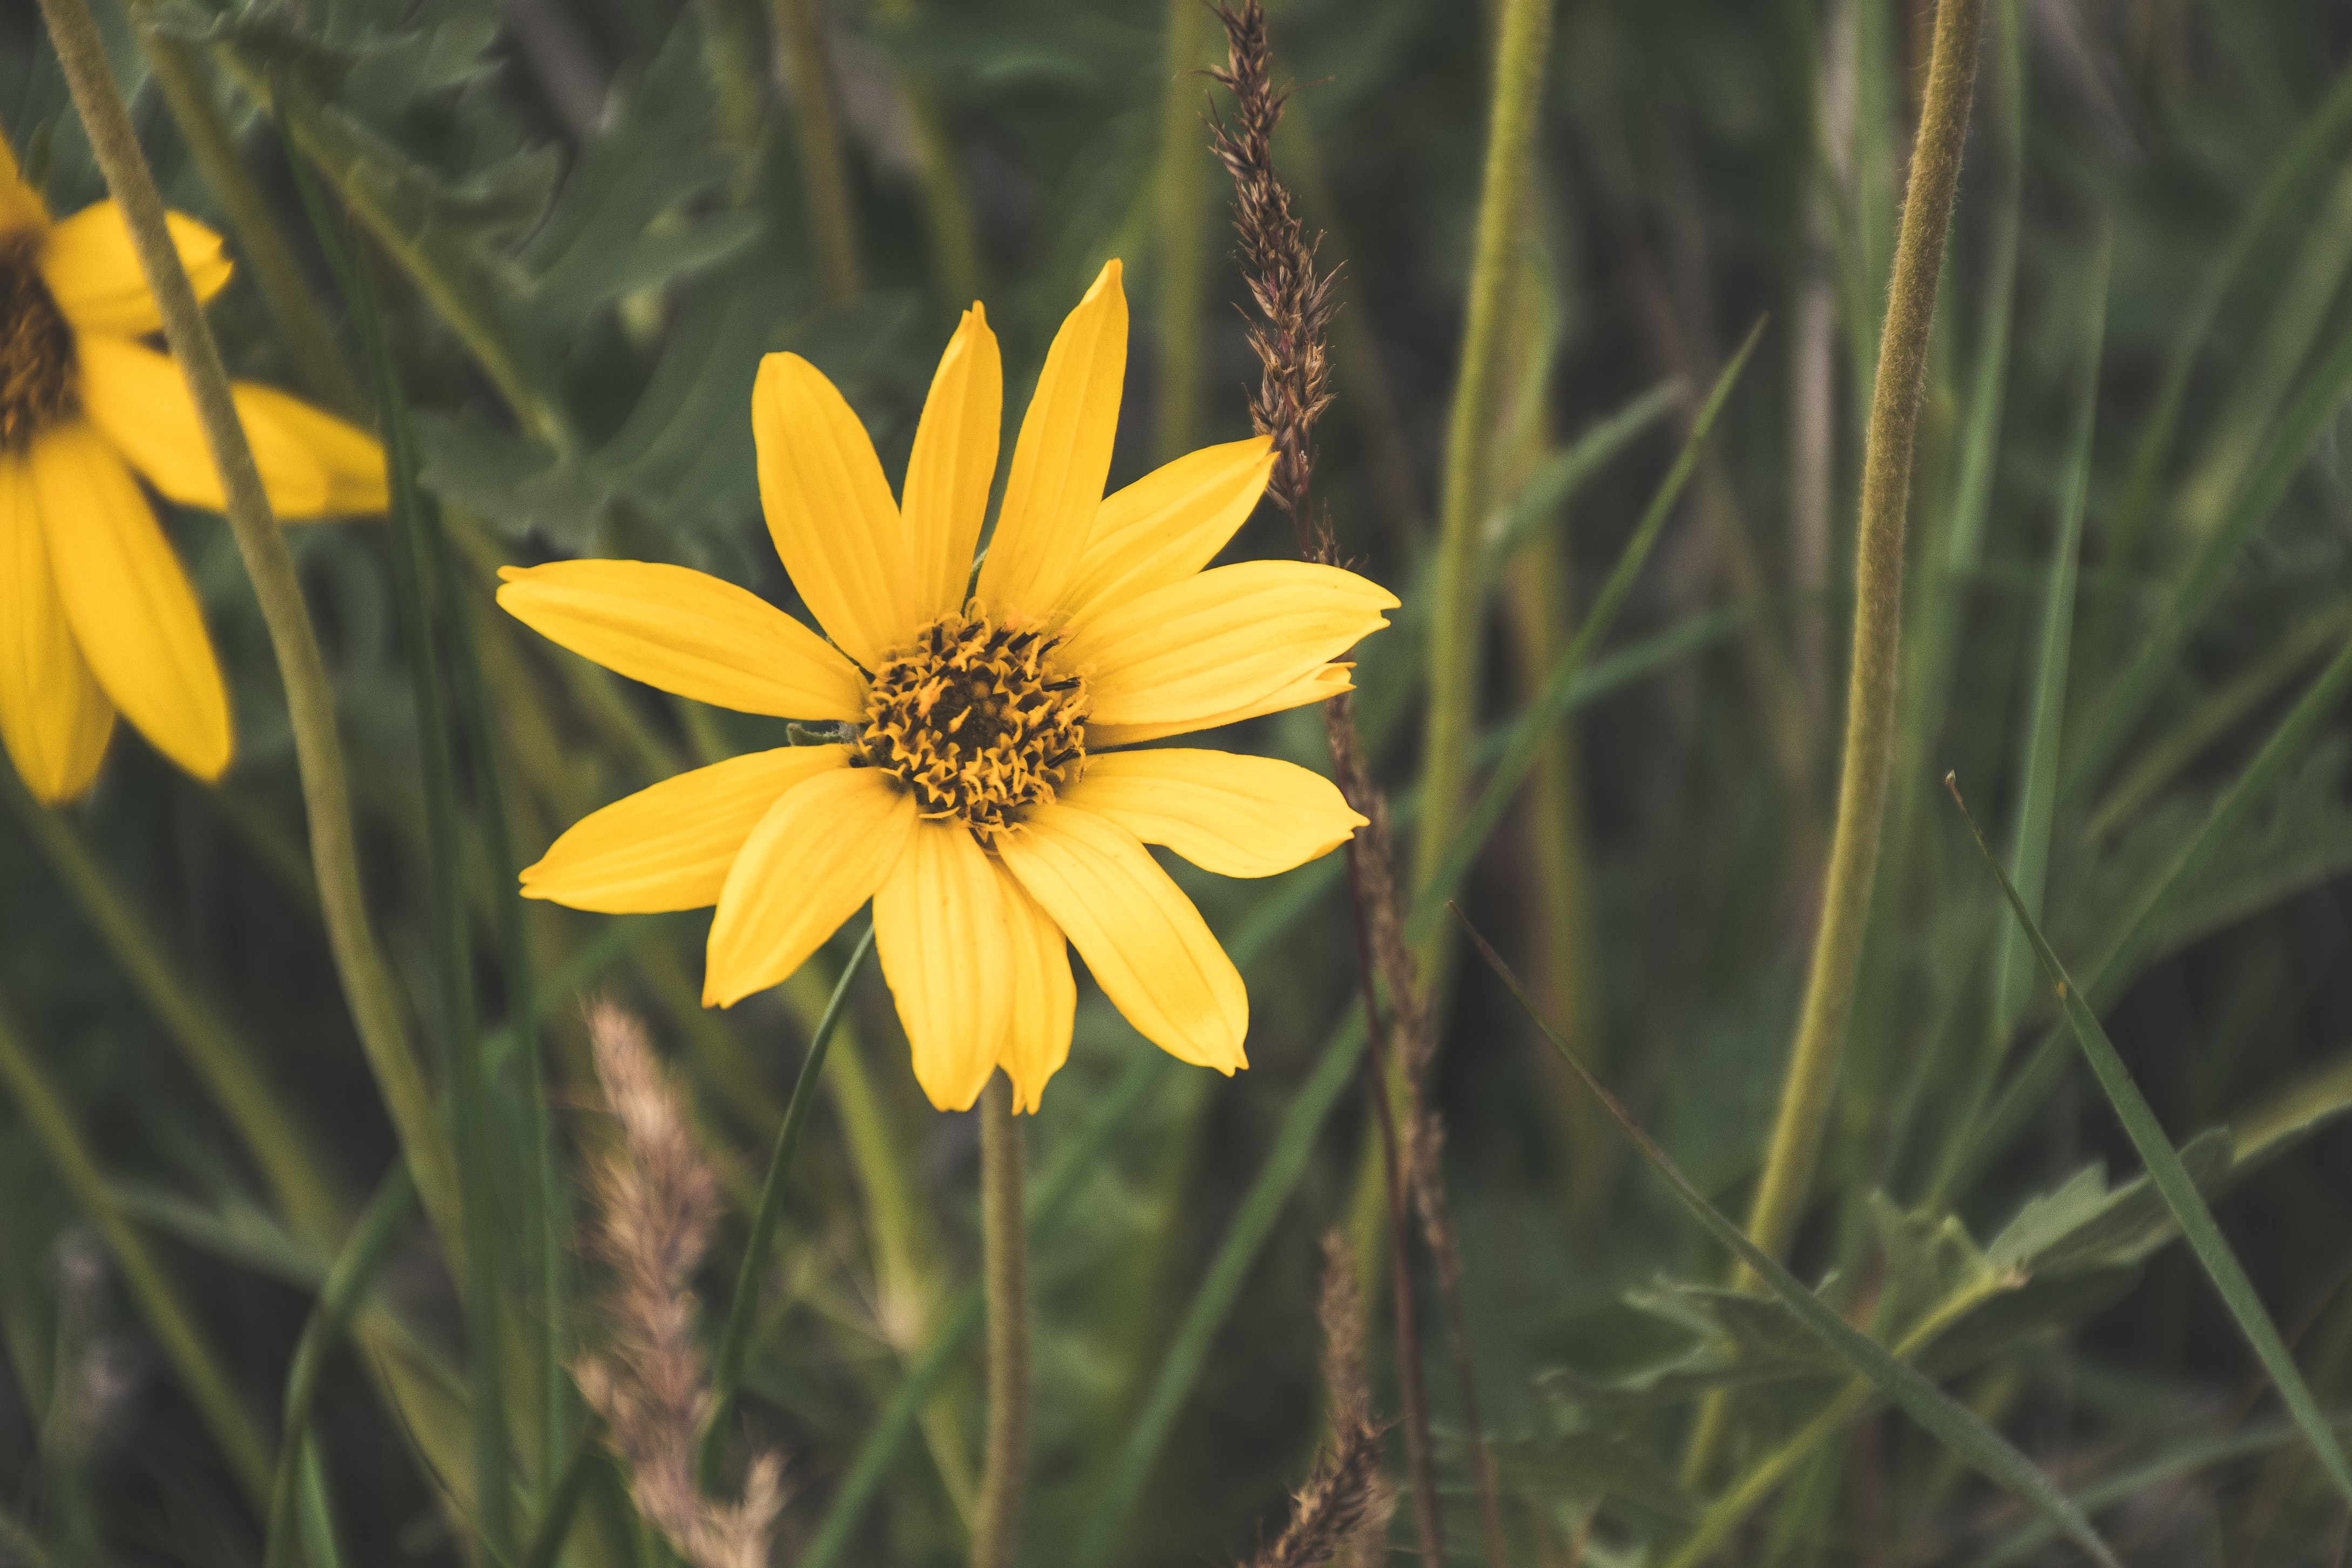
flower, yellow, Euryops pectinatus, plant, jerusalem artichoke, petal, wildflower, woodland sunflower, flowering plant, close up, sky, sunflower, daisy family, plant stem, annual plant, Forb, perennial plant